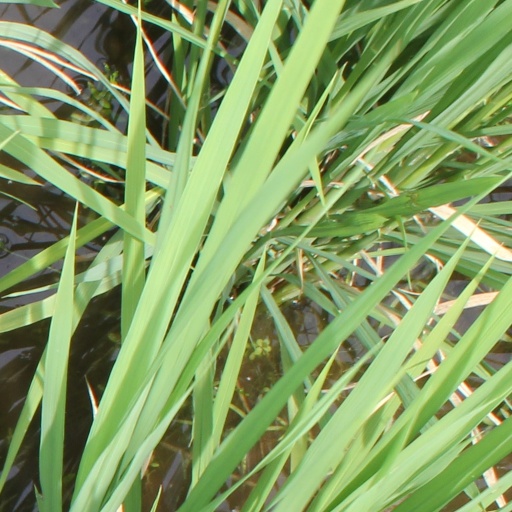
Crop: rice